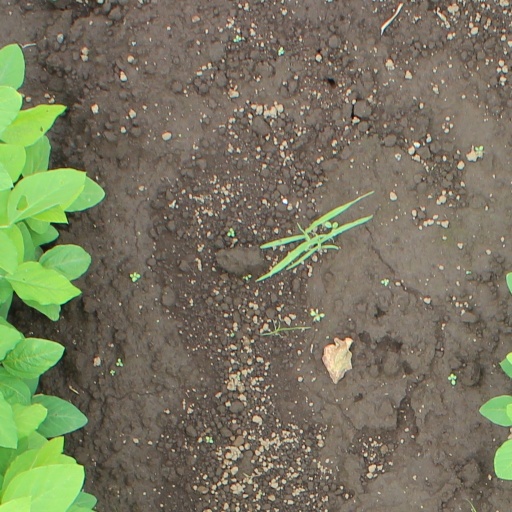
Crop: soybean